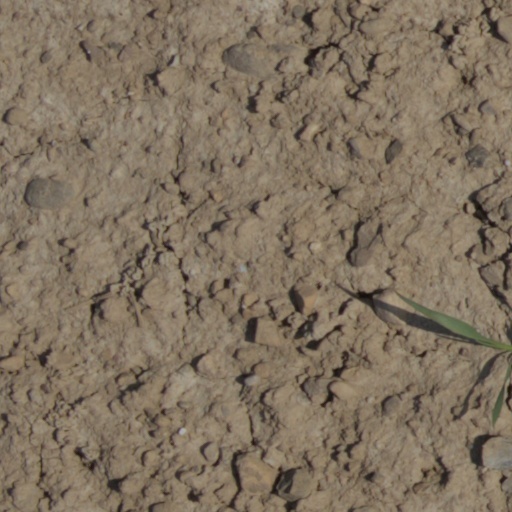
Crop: wheat